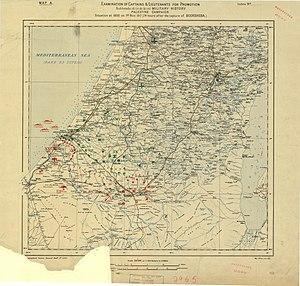
La déclaration Balfour de 1917 est une lettre ouverte datée du 2 novembre 1917 et signée par Arthur Balfour, le Foreign Secretary britannique. Elle est adressée à Lord Lionel Walter Rothschild, éminence de la communauté juive britannique et financier du mouvement sioniste, aux fins de retransmission.